Myanmar civil war (2021–present)

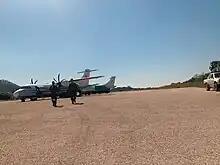
Two ATR-42 of the Myanmar Air Force at Mawlamyine Airport

The intensity of fighting decreased during the monsoon season. Resistance forces were advantaged by the rainfall as the SAC could not carry out air strikes as easily. In June, resistance groups achieved control of 40–50% of the country. Arakan Army claimed to administer most of Rakhine State with an independent government. Chin National Front and CDF made plans to establish a new government. The KIA and the Wa State, a neutral de-facto independent region of Myanmar, consolidated expanded territories. However, the Myanmar Army retained tight control of almost every city in Myanmar and most of the country's natural resources, including important jade mines. During this time, the PDF were also unable to move beyond rural guerilla tactics. Duwa Lashi La, acting president of the NUG, cited the lack of weaponry and international support as reasons for the prolonged conflict.